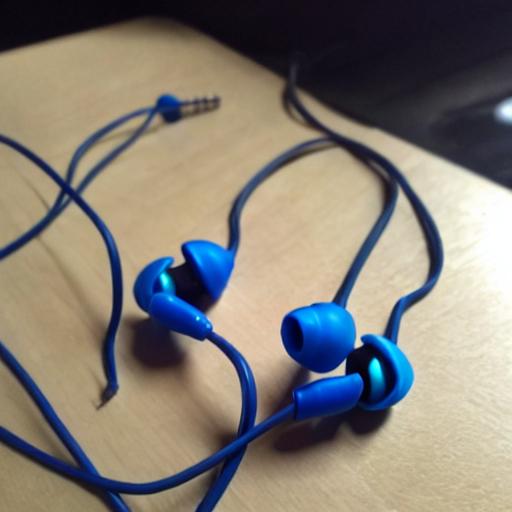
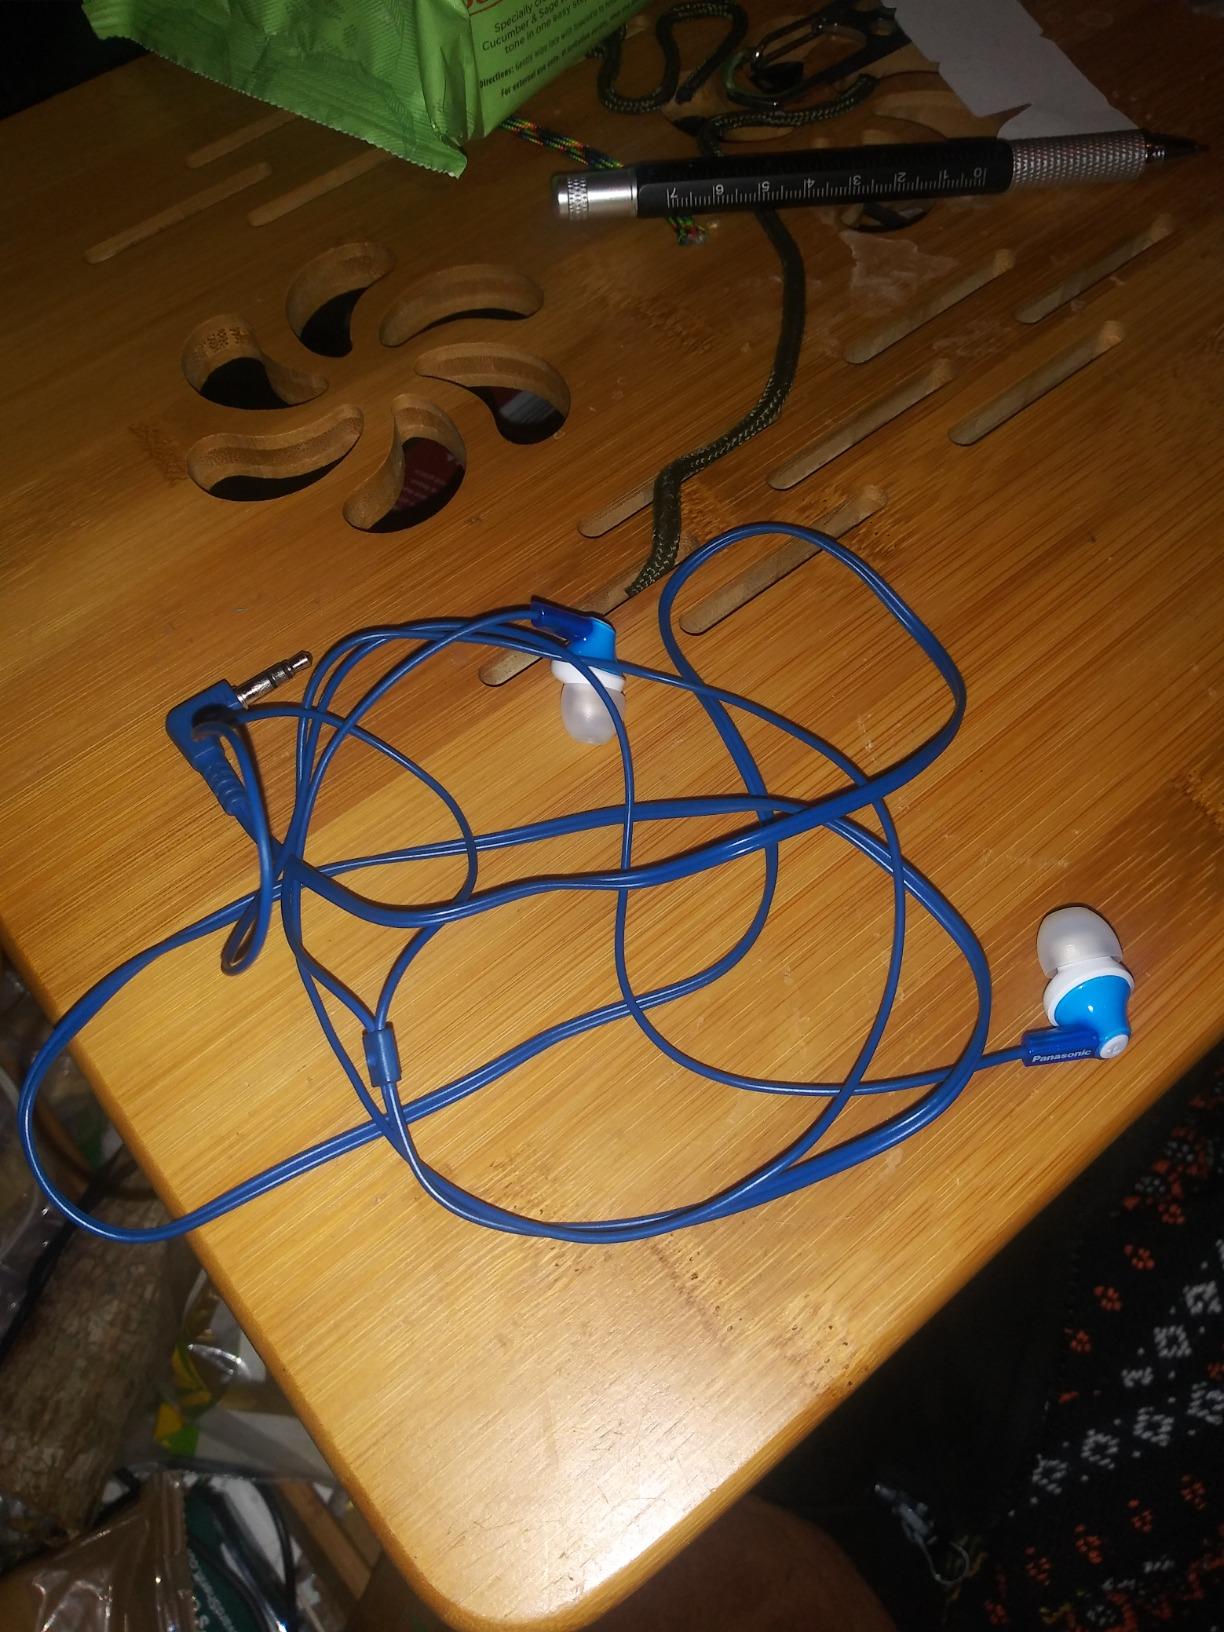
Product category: earbuds
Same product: no